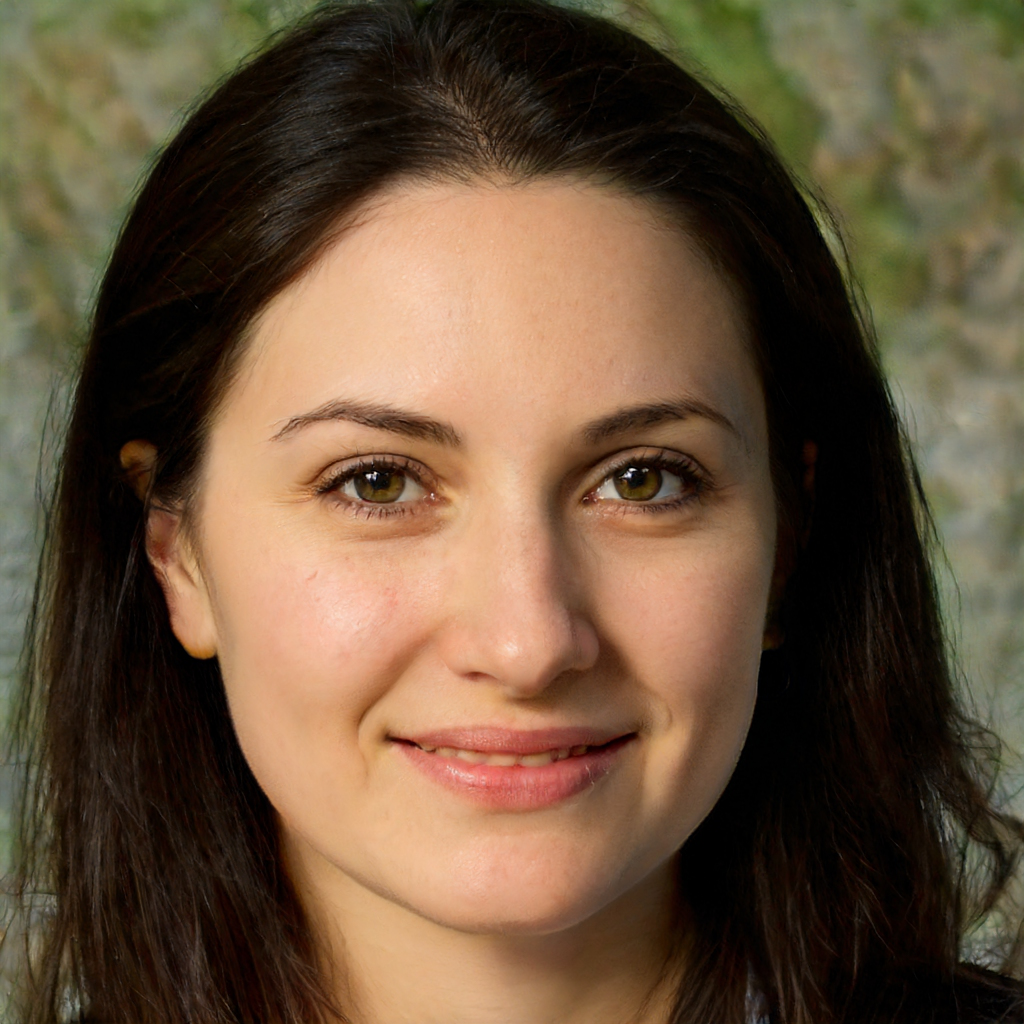
Gender: Female